Vehicle registration plates of Switzerland

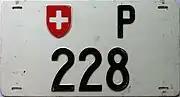
PTT / SBB, rear plate

The Post, Telegraph and Telephone company (PTT) and the Swiss Federal Railways (SBB) were part of the federal government until 1997/98. Their vehicles had registration plates composed of the Swiss coat followed by the letter "P" (short for "Post") and a number with up to five digits. When they became independent companies, the P-plates were replaced with cantonal plates in 2004.